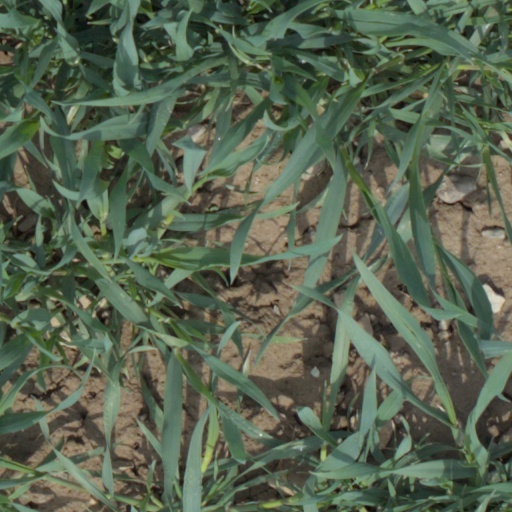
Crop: wheat